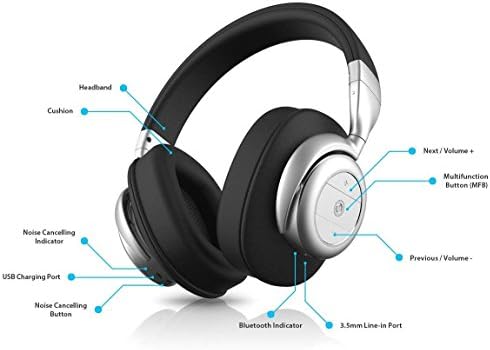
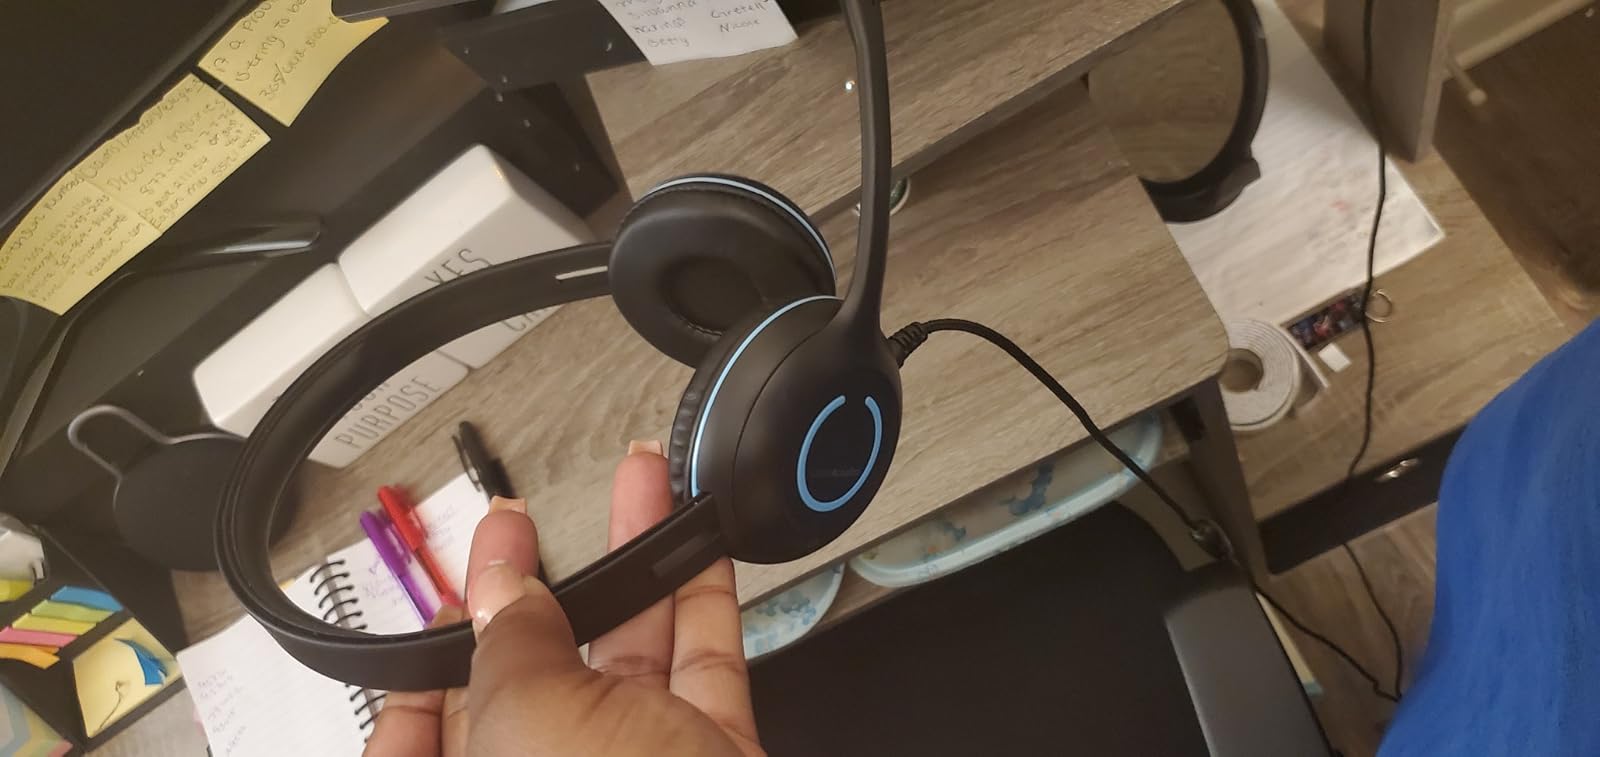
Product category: headphones
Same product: no